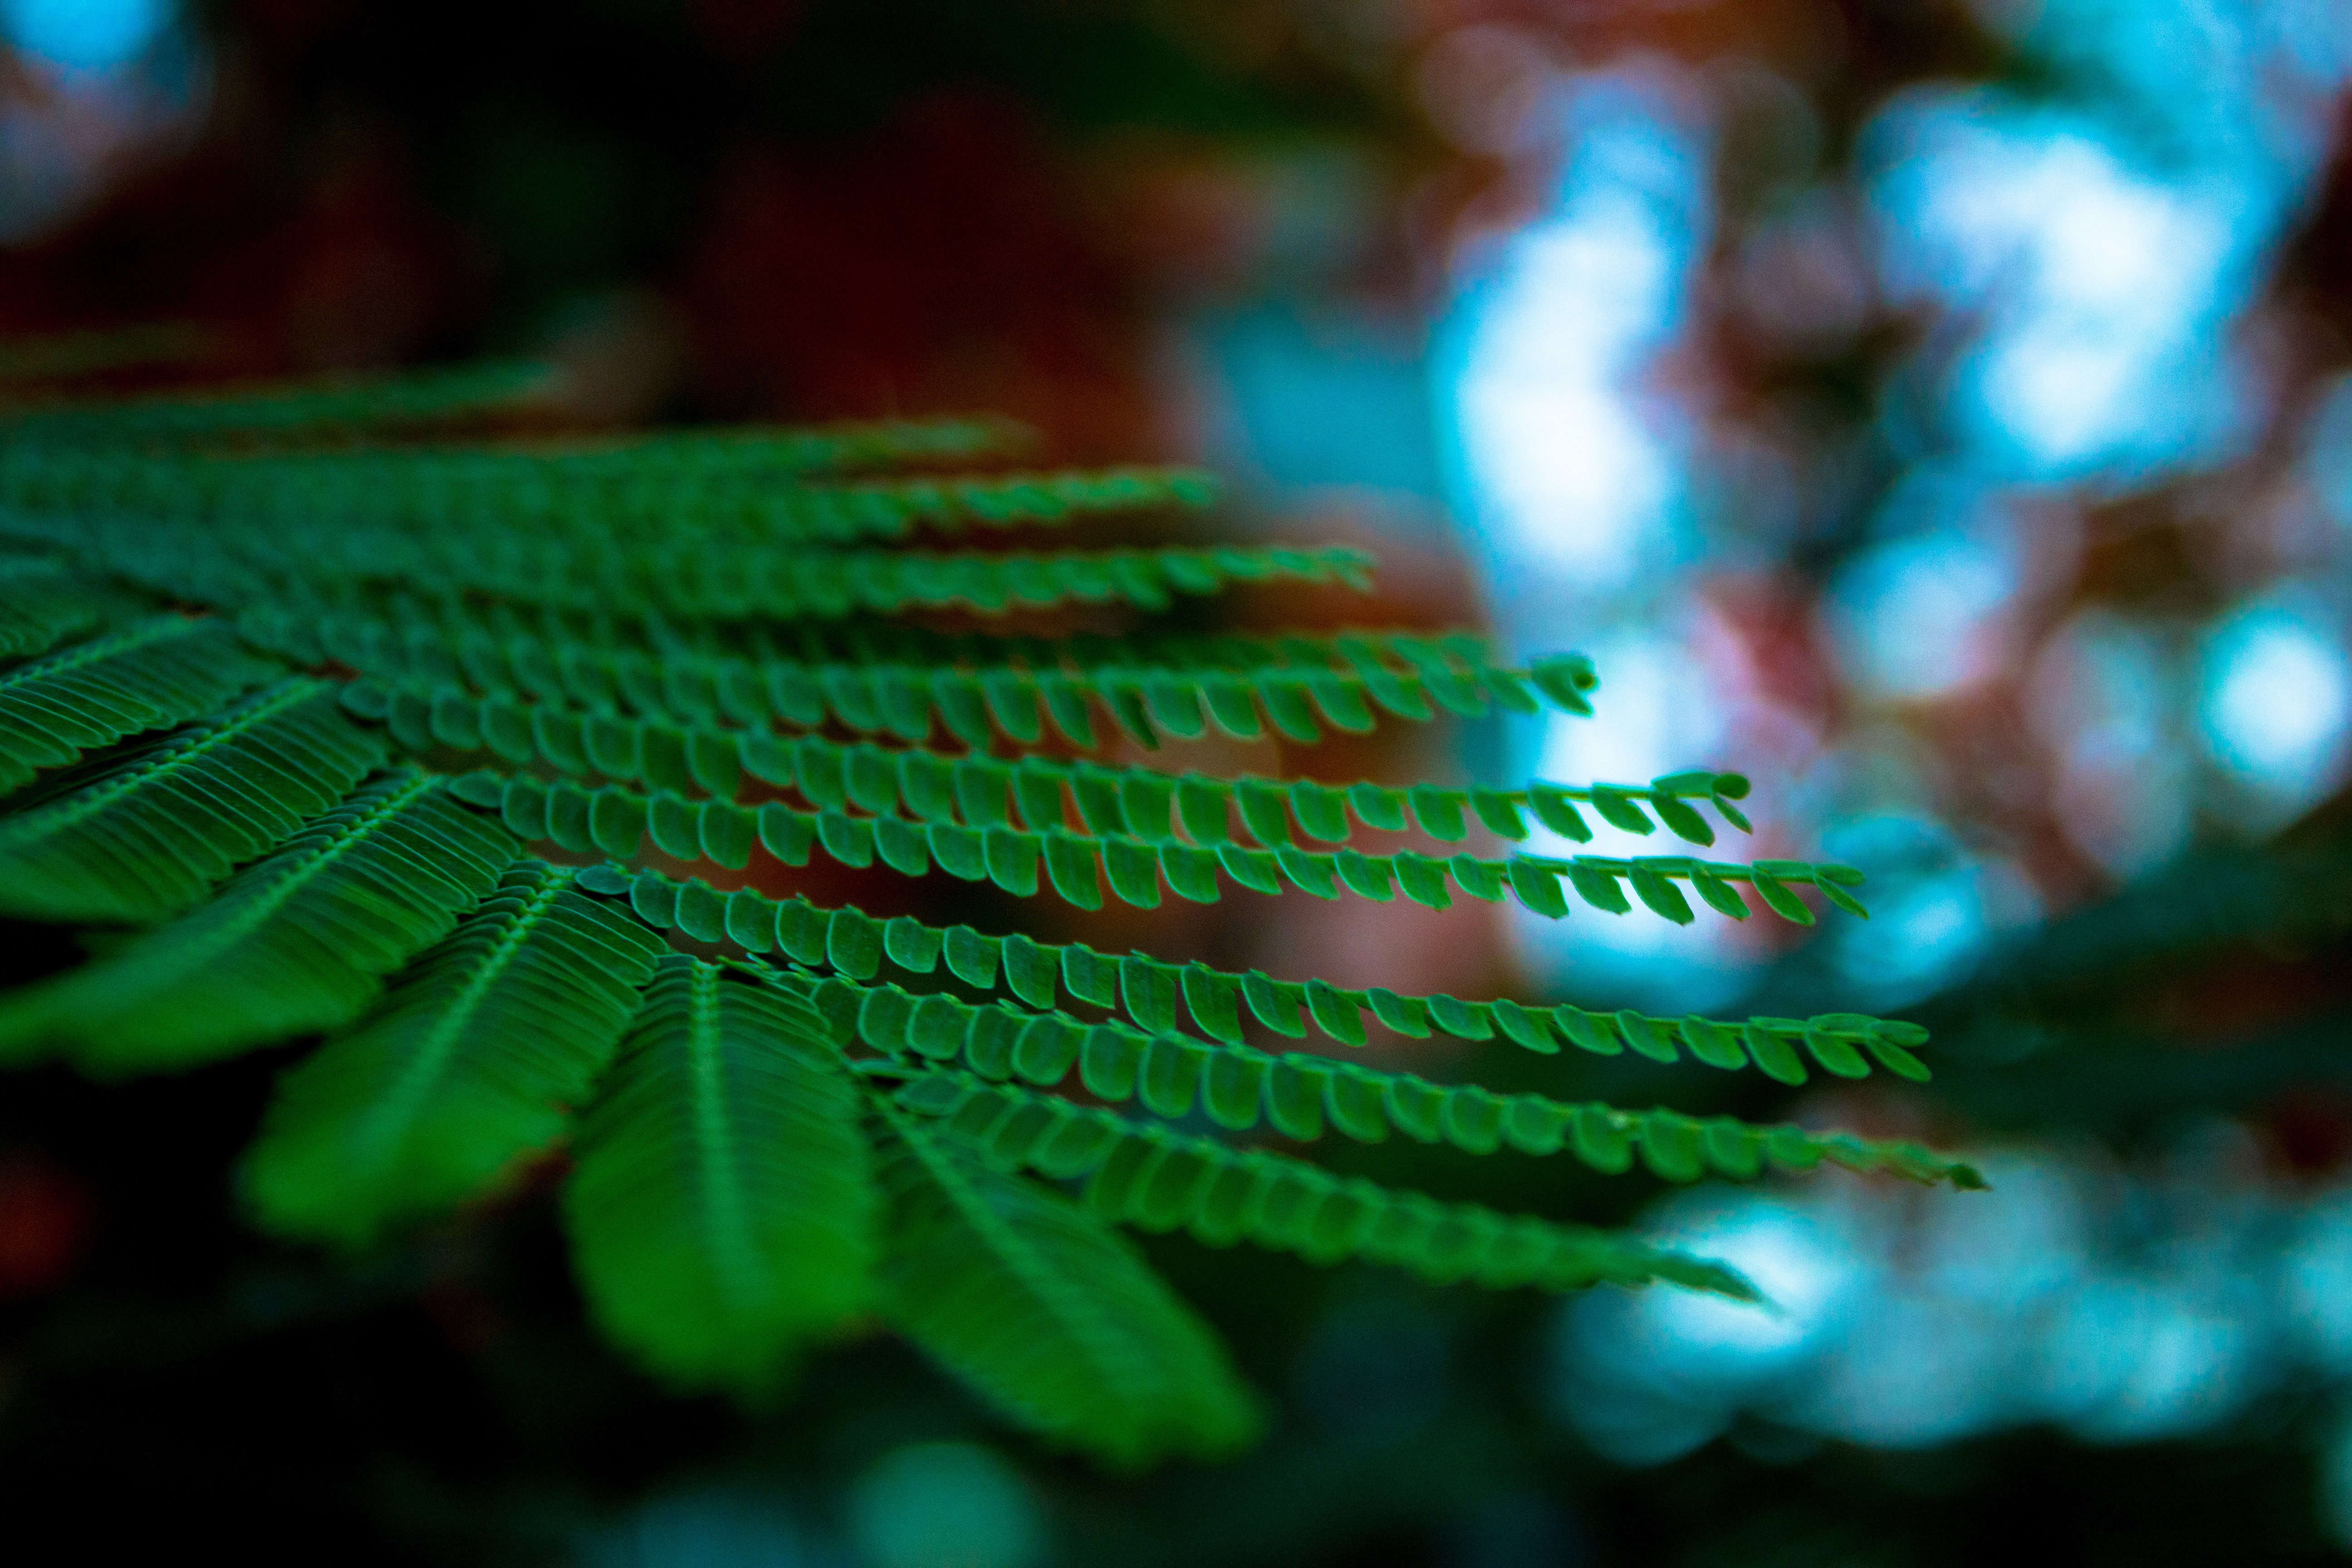
tree, branch, plant, sunlight, leaf, flower, green, color, flora, close up, macro photography